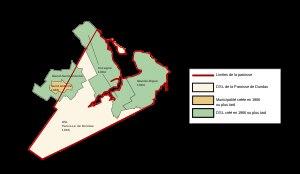
La paroisse de Dundas est à la fois une paroisse civile et un district de services locaux canadien du comté de Kent, situé au sud-est du Nouveau-Brunswick.
Cocagne est une communauté rurale du comté de Kent, à l'est du Nouveau-Brunswick.
Grand-Saint-Antoine est un village du comté de Kent, au nord-est de la province canadienne du Nouveau-Brunswick. Le village a le statut de DSL sous le nom légale de Grand Saint-Antoine. Il comprend les hameaux de Haut-Saint-Antoine et de Renaud's Mills.
Grande-Digue est un village canadien du comté de Kent, à l'est du Nouveau-Brunswick. Le village a le statut de DSL.